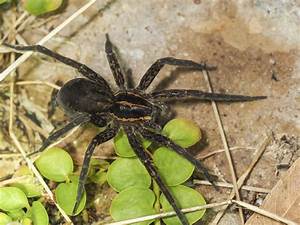
Label: ragno